Paul Giudicelli

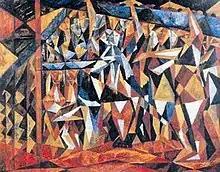

Soon after graduating, Giudicelli participated in the São Paulo Biennial and the National Biennial (Dominican Republic) in 1952. He held his first solo exhibition in 1953 at the National Gallery of Fine Arts, showing 70 works. Art critic Horia Tanasecu gave the exhibition a very favorable review, stating that the artist had "extraordinary talent" and brought "new energy to the national art scene". Tanasecu also noted the incredible variety of stylistic influences in the artist's work, including Cubism, Abstraction, Impressionism, Symbolism, Expressionism, Surrealism, Fauvism, Naturalism and Academicism.